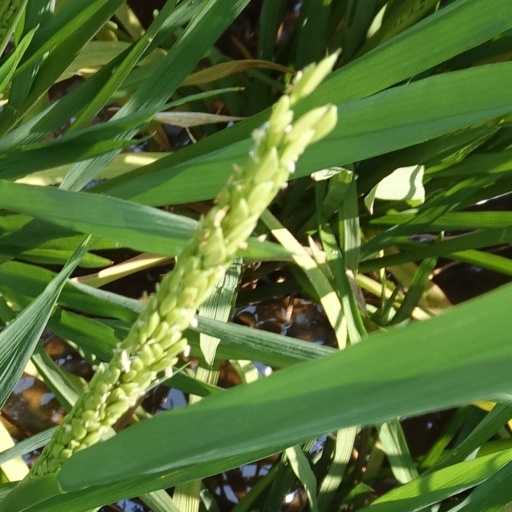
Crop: rice